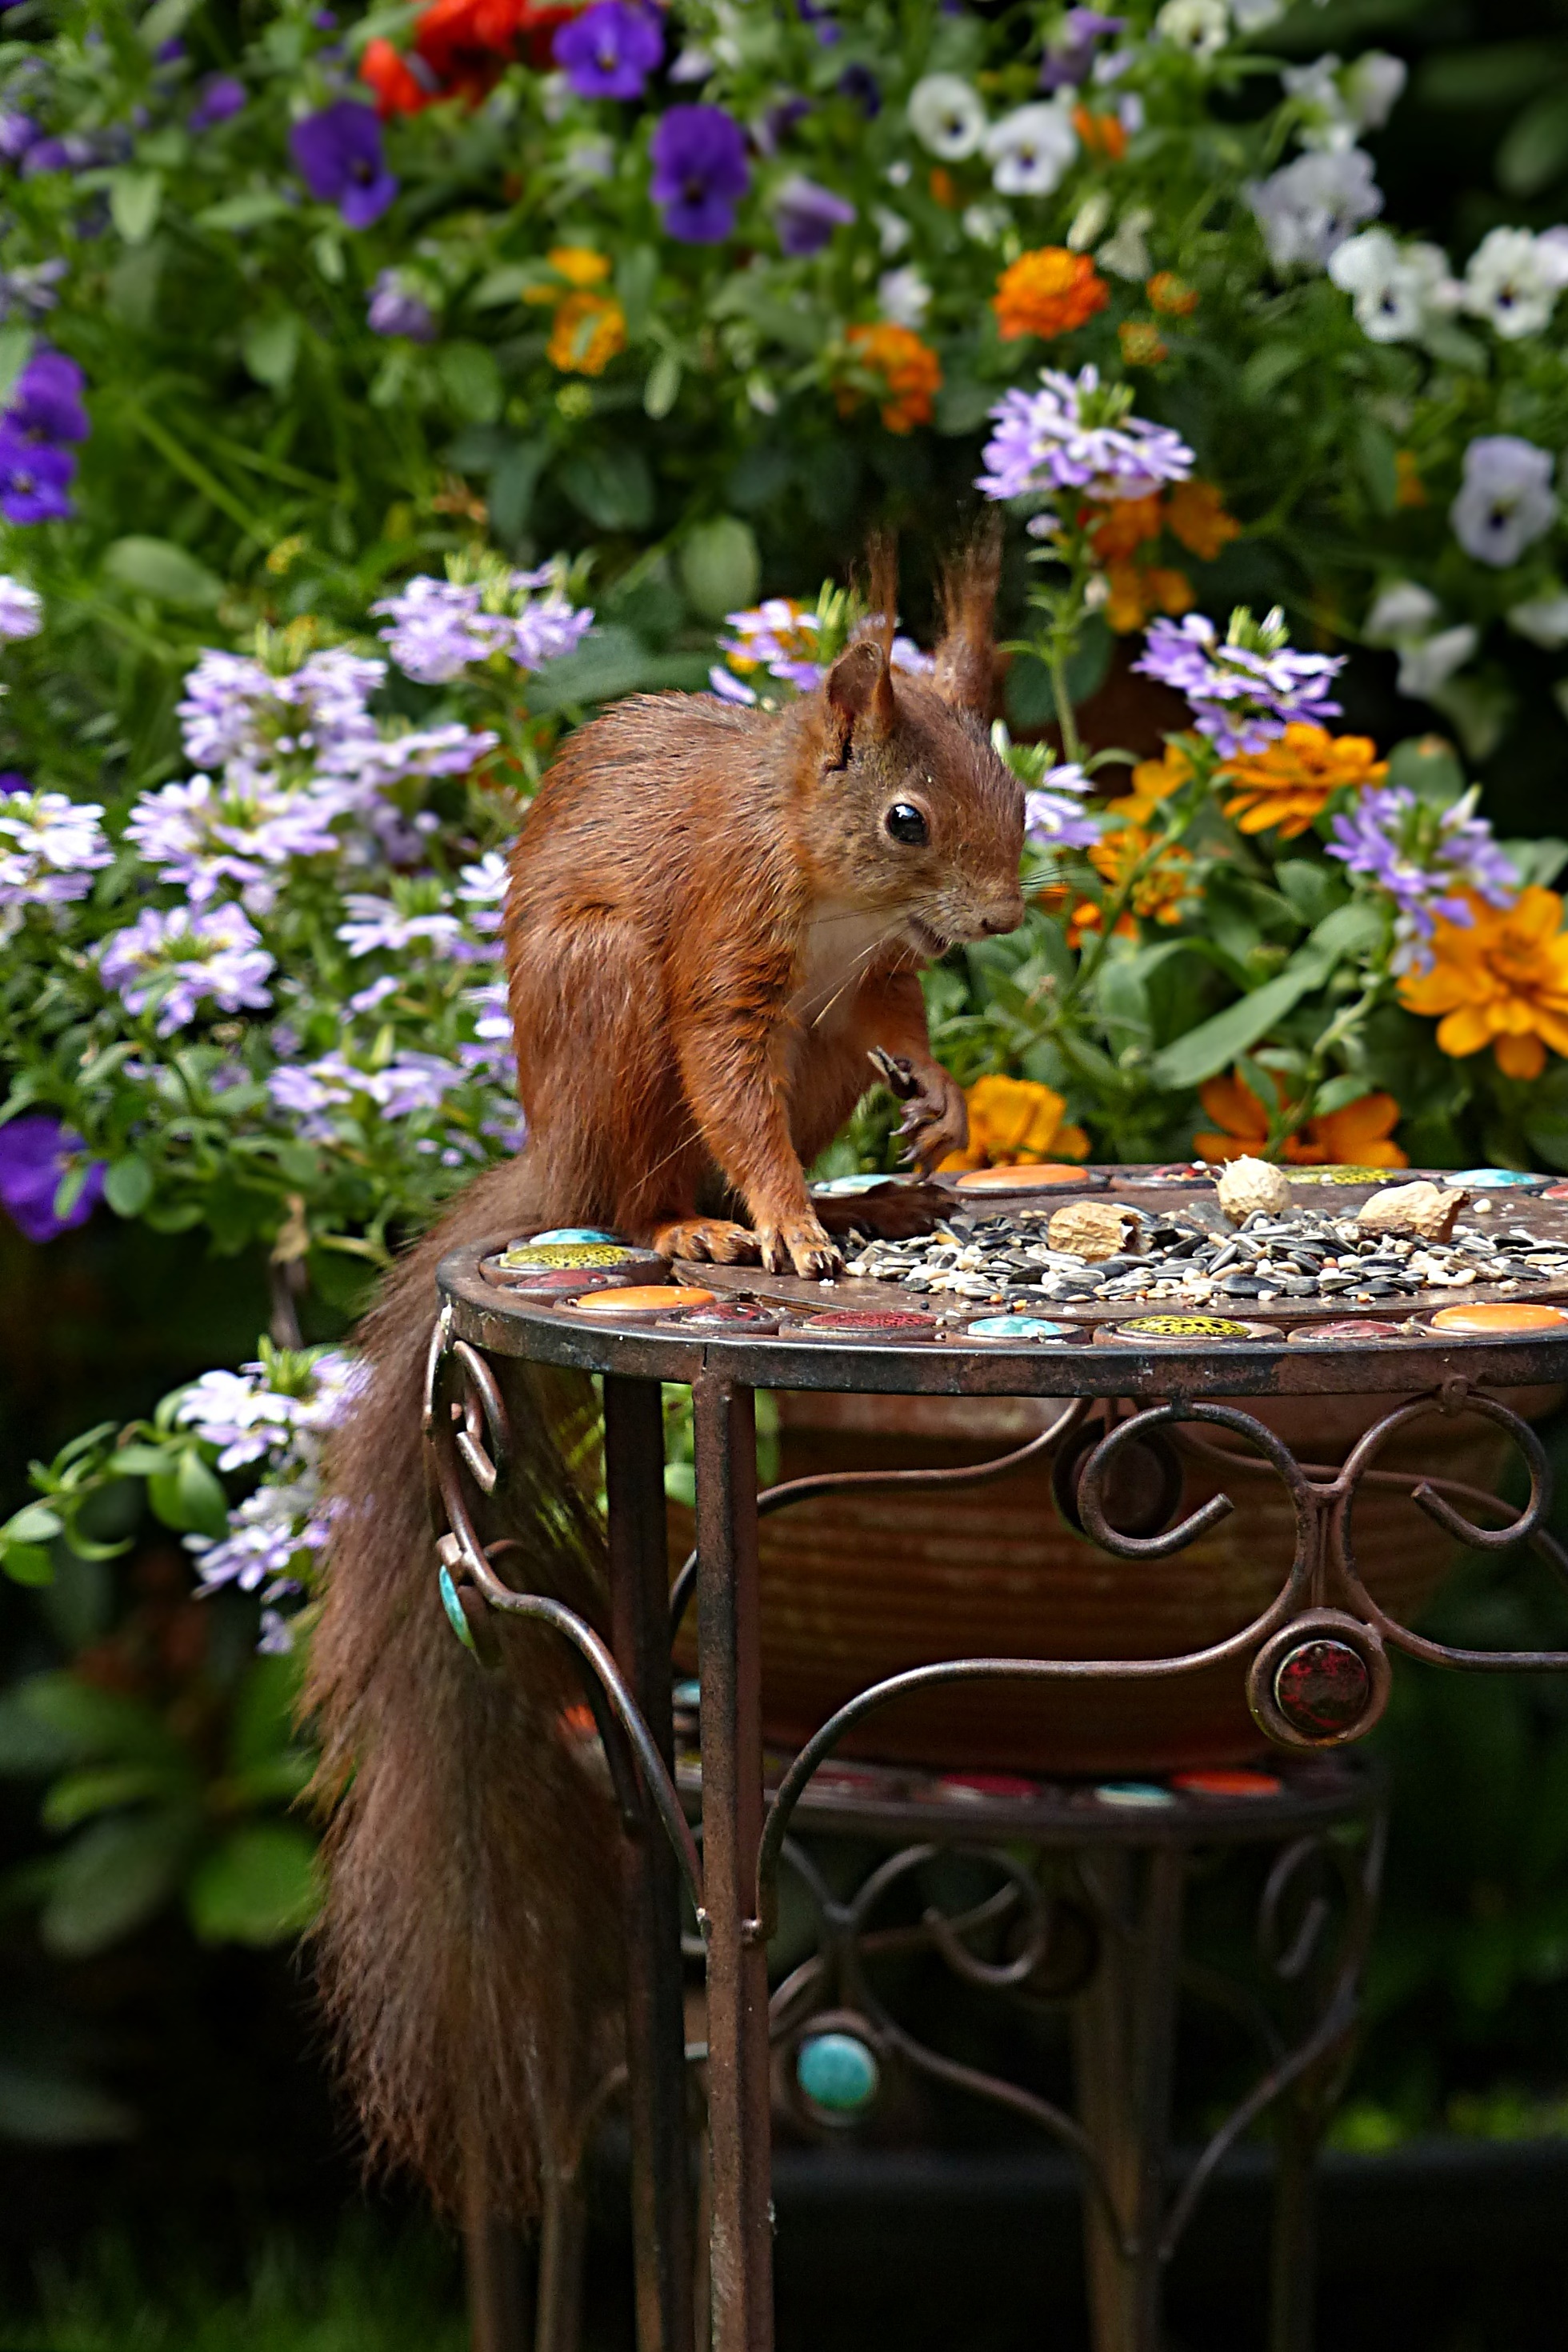
grass, flower, wildlife, young, autumn, mammal, squirrel, garden, fauna, foraging, sciurus vulgaris major